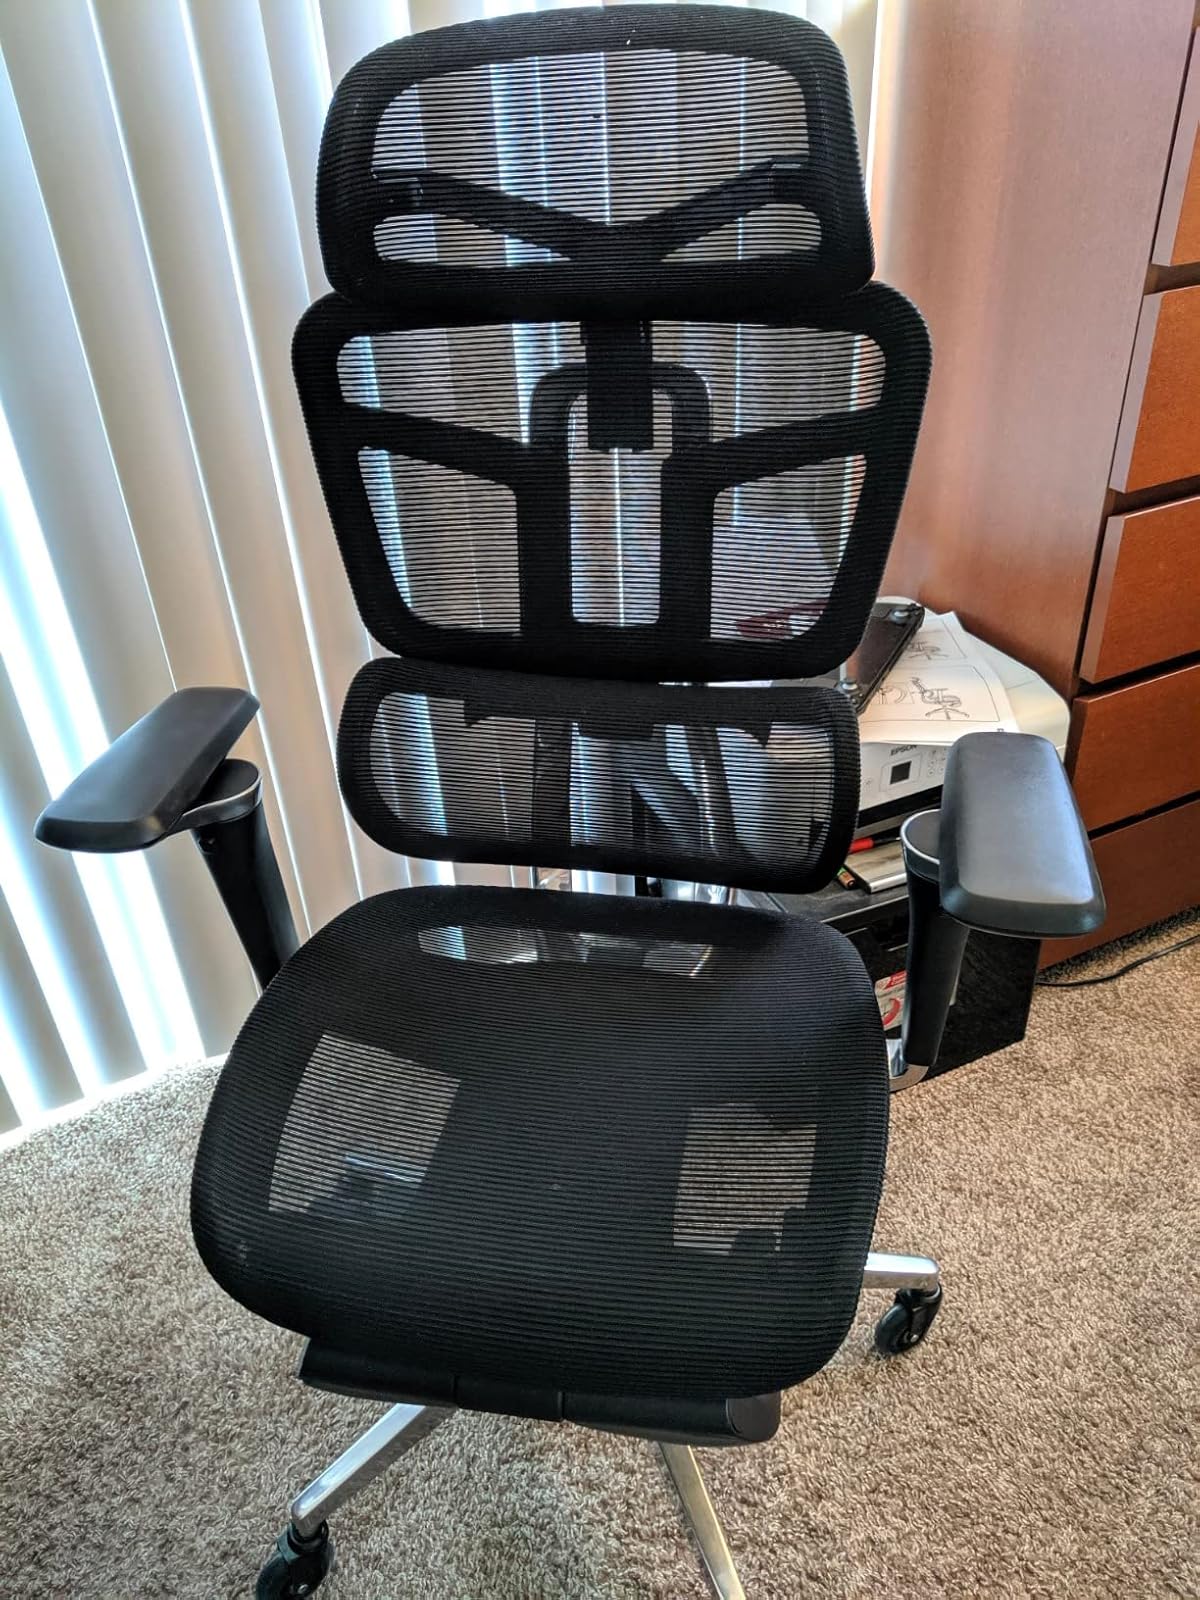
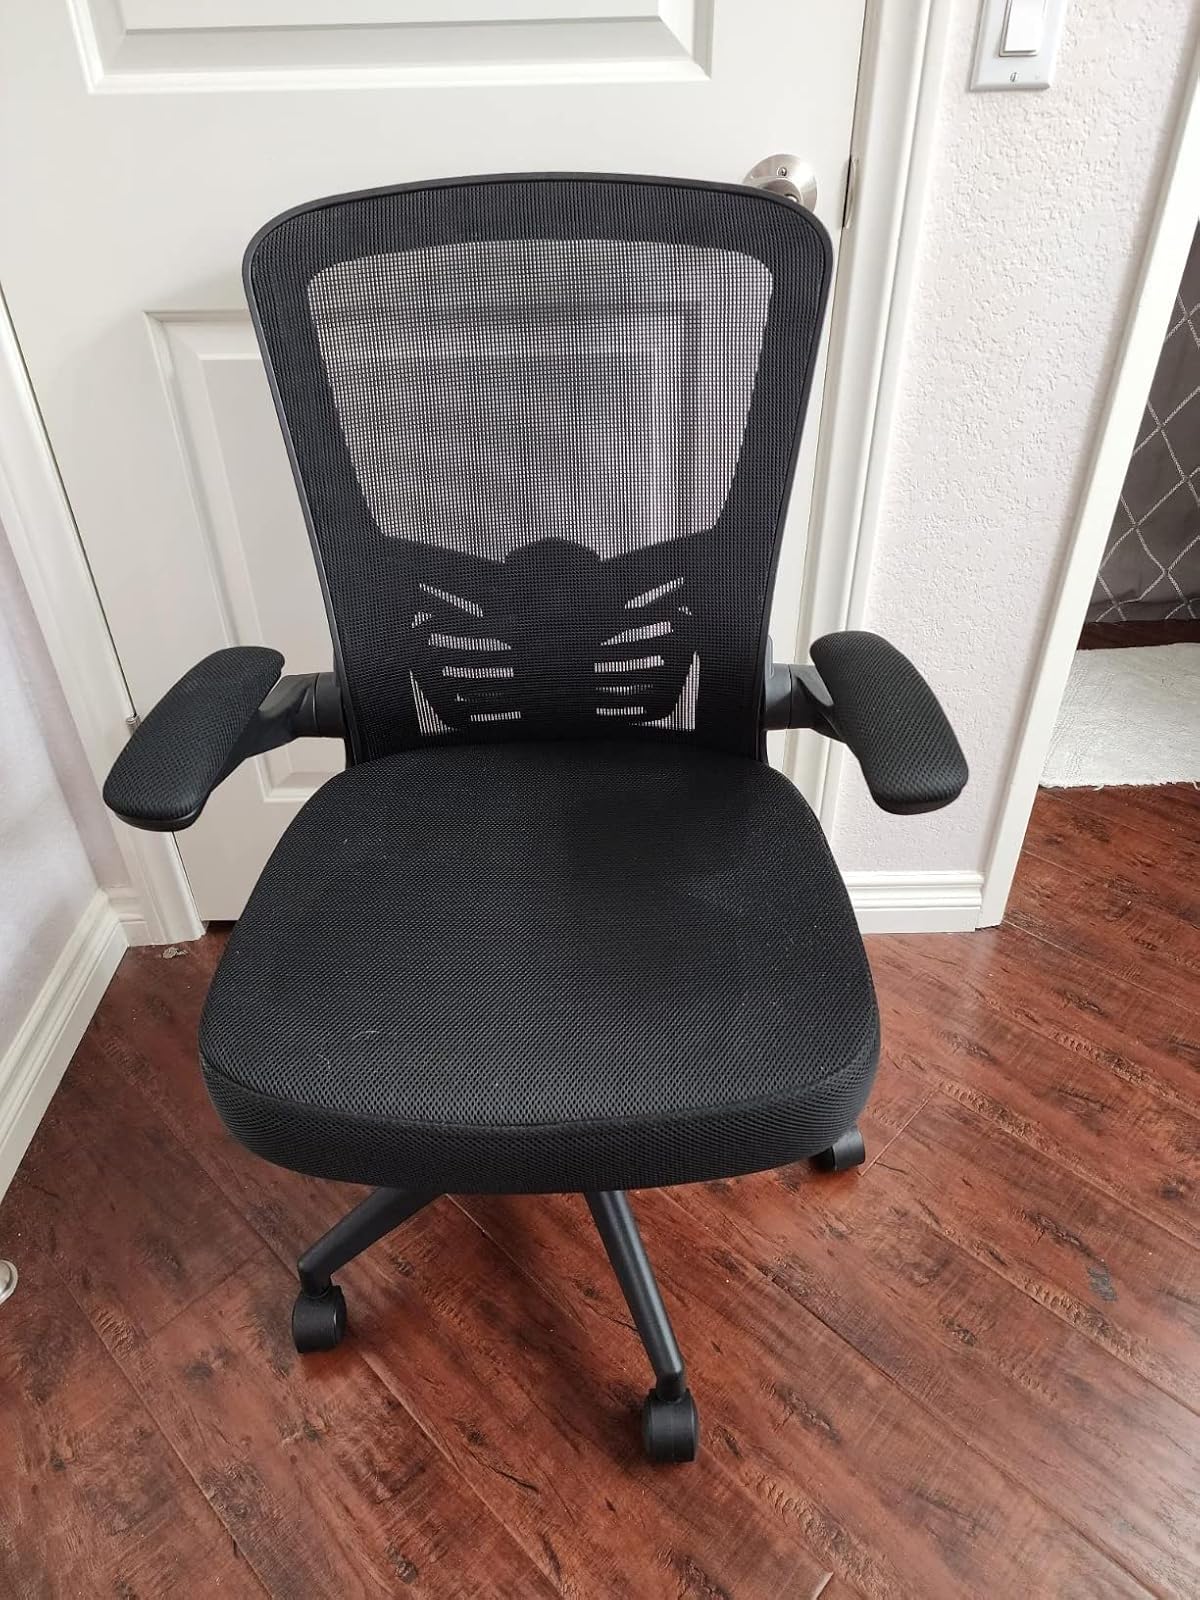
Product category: items_chair
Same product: no